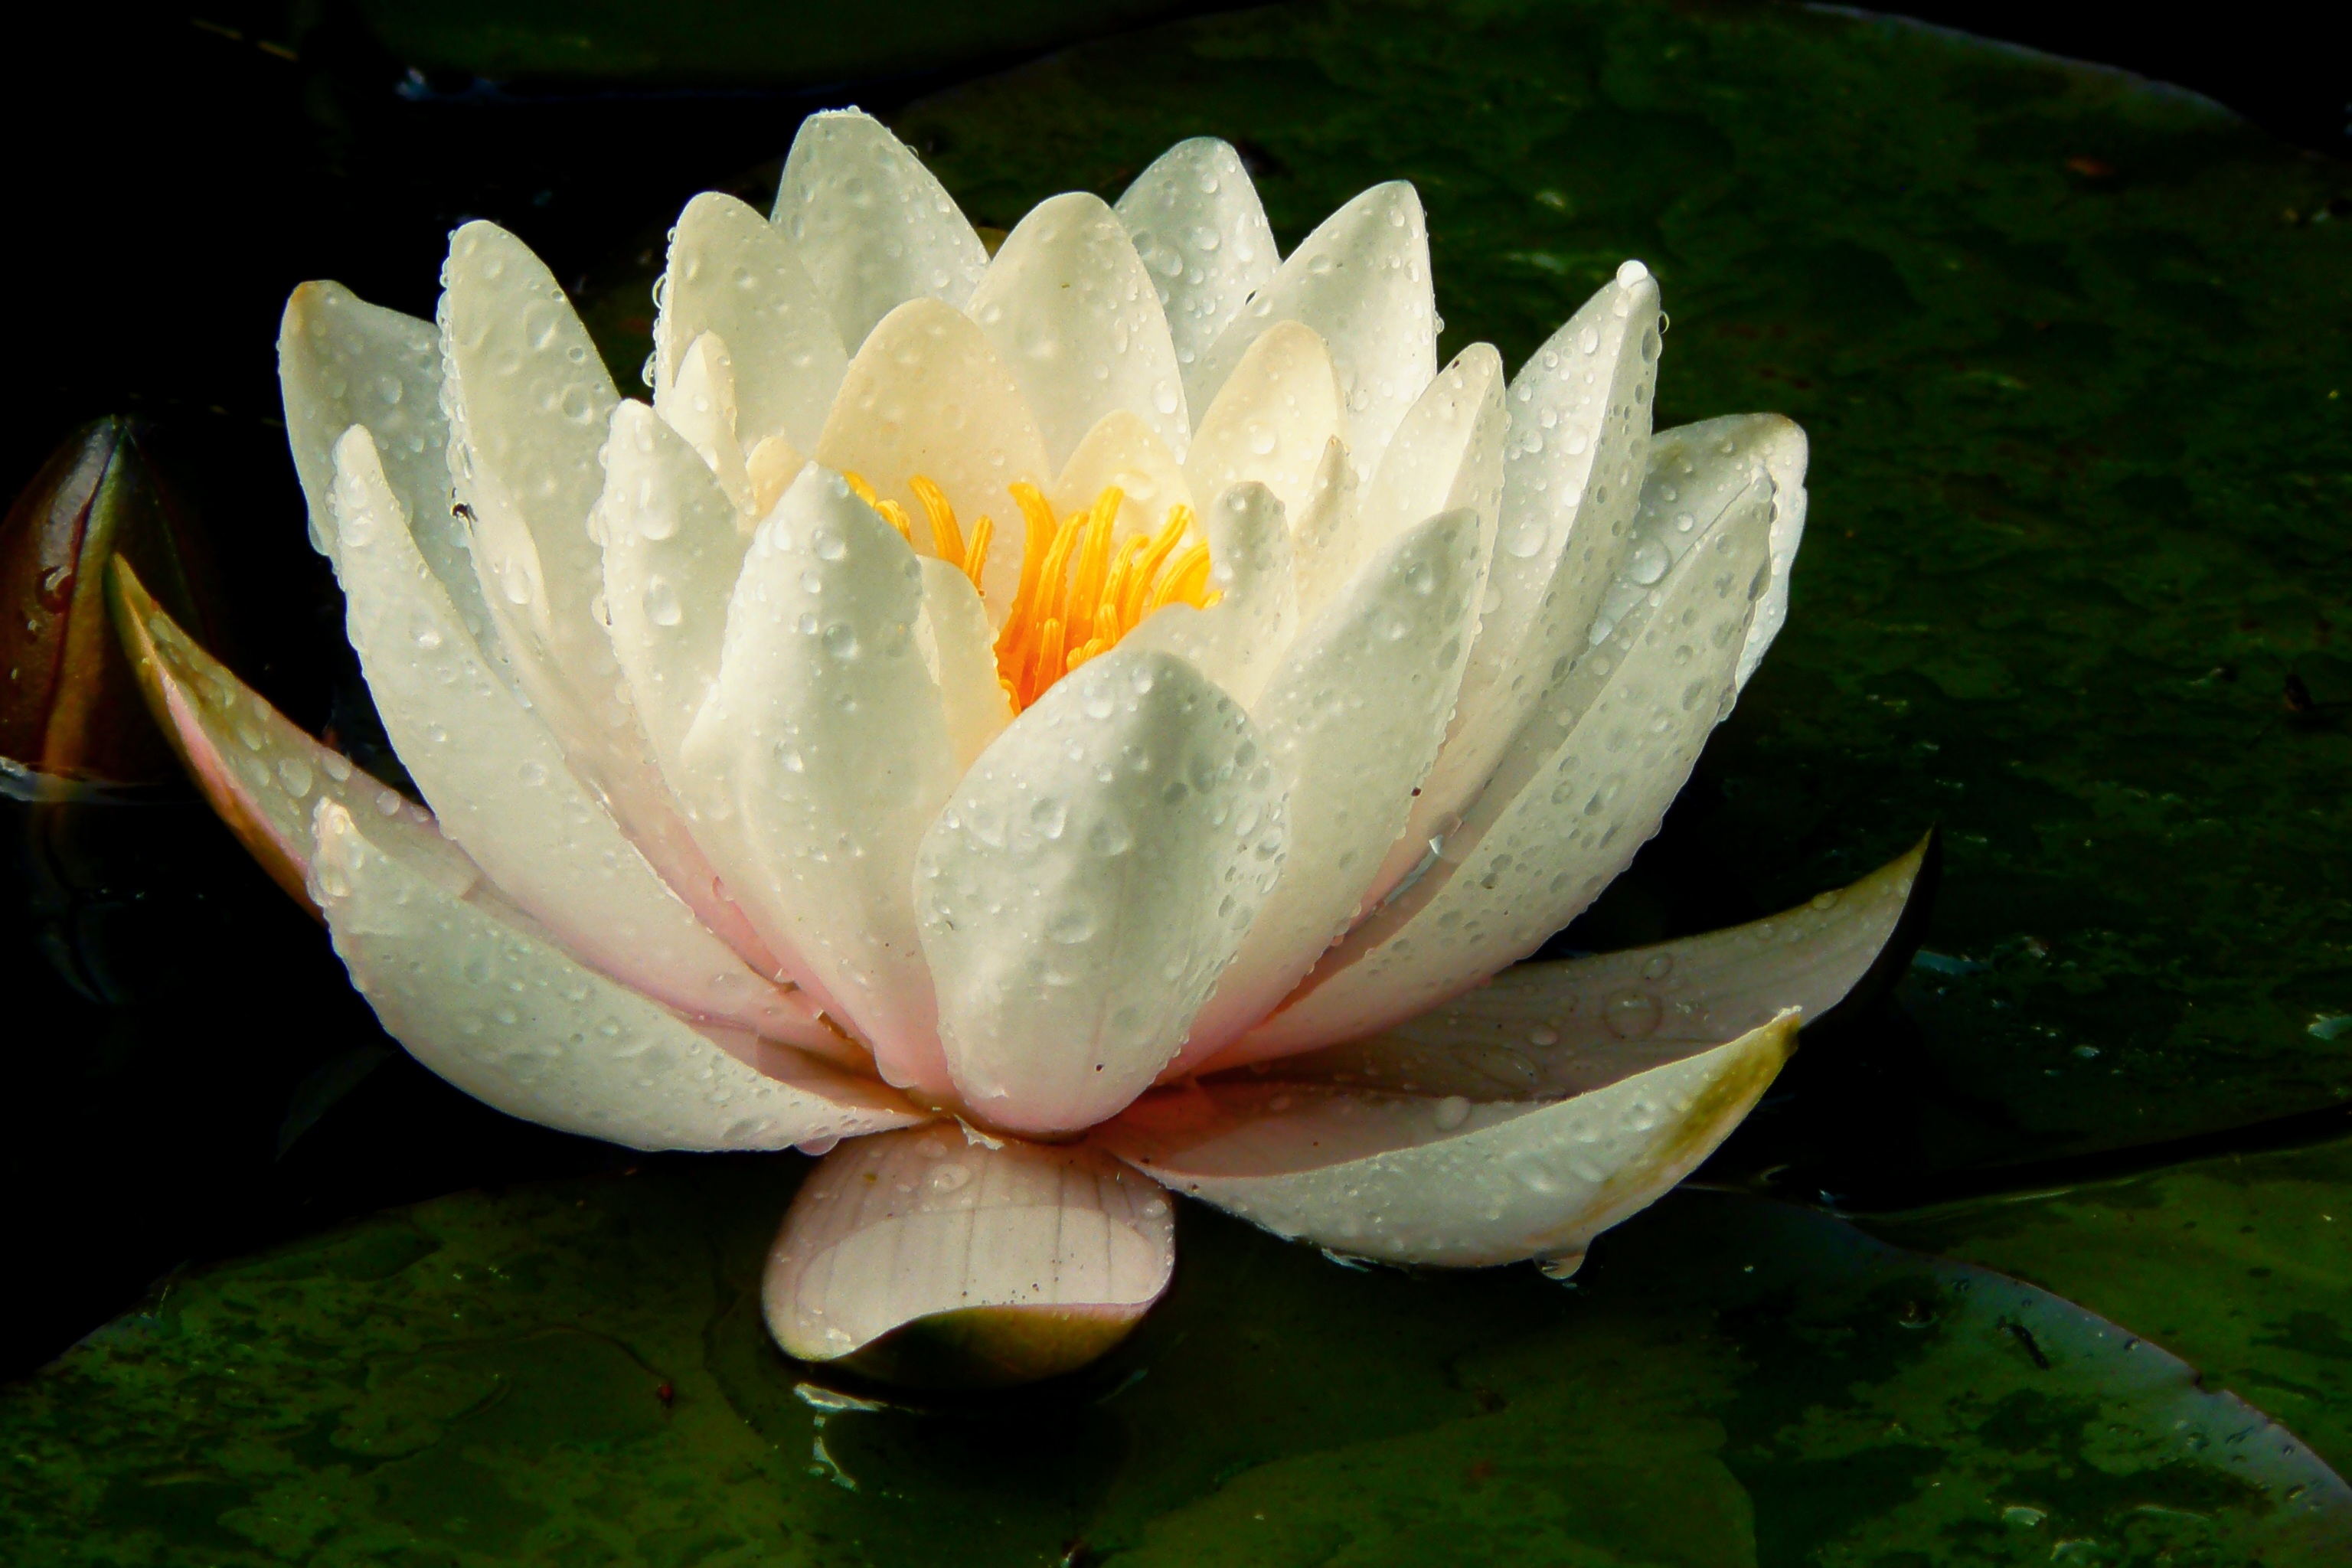
water, nature, blossom, plant, leaf, flower, petal, bloom, raindrop, wet, summer, pond, romantic, botany, yellow, garden, close, sacred lotus, aquatic plant, flora, white flower, drip, water lily, petals, refreshment, lotus, beauty, lily, frisch, drop of water, macro photography, nuphar lutea, flowering plant, plant stem, land plant, lotus family, proteales